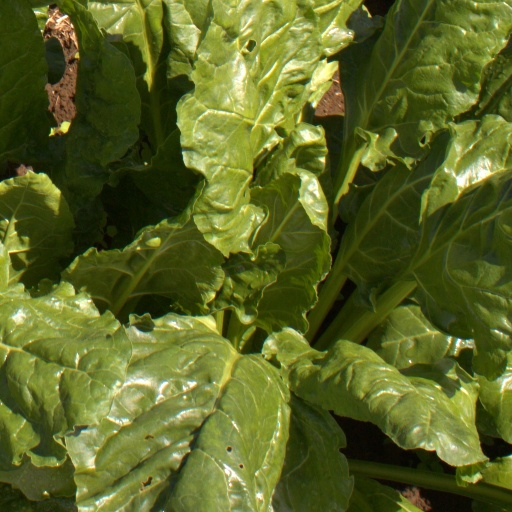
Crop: sugar beet